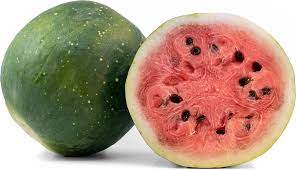
Label: Watermelon